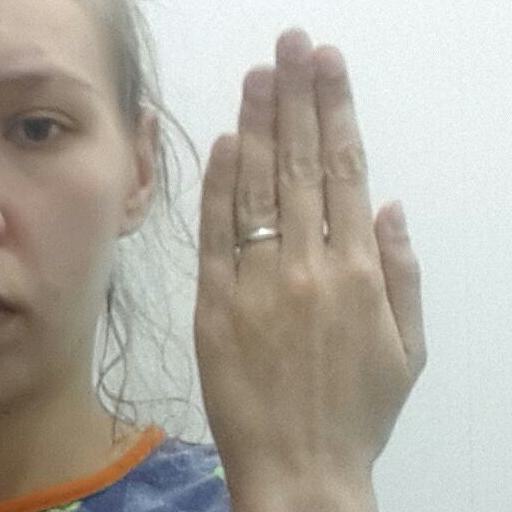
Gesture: stop_inverted